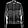
Label: Coat